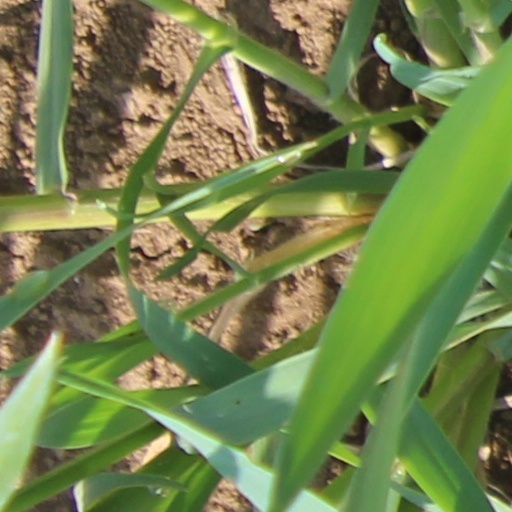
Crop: wheat